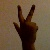
The image shows a hand gesture representing the number 3 in Indian Sign Language.